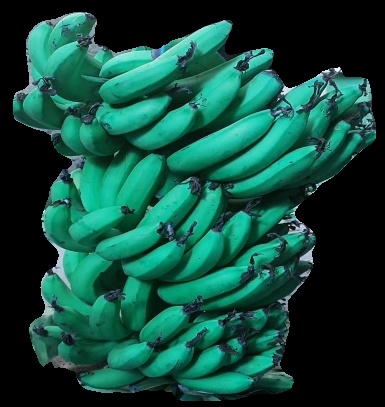
Variety: pachbale
Grade: grade3